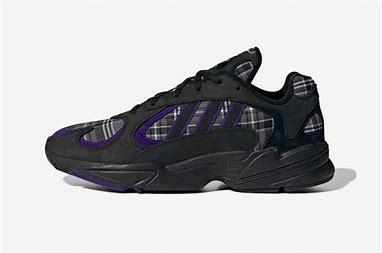
Brand: Adidas
Model: Yung 1